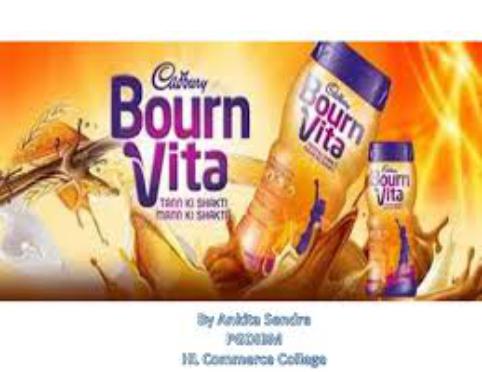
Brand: Bournvita
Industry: Food